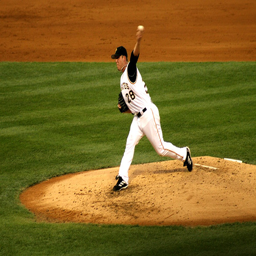
a baseball pitcher on a field is throwing a ball
A baseball pitcher winds it up for a powerful throw.
Athlete standing on a pitchers mound with a ball in his hand.
A baseball pitcher in motion with the ball right out of his fingers.
A man holding a baseball during a baseball game.